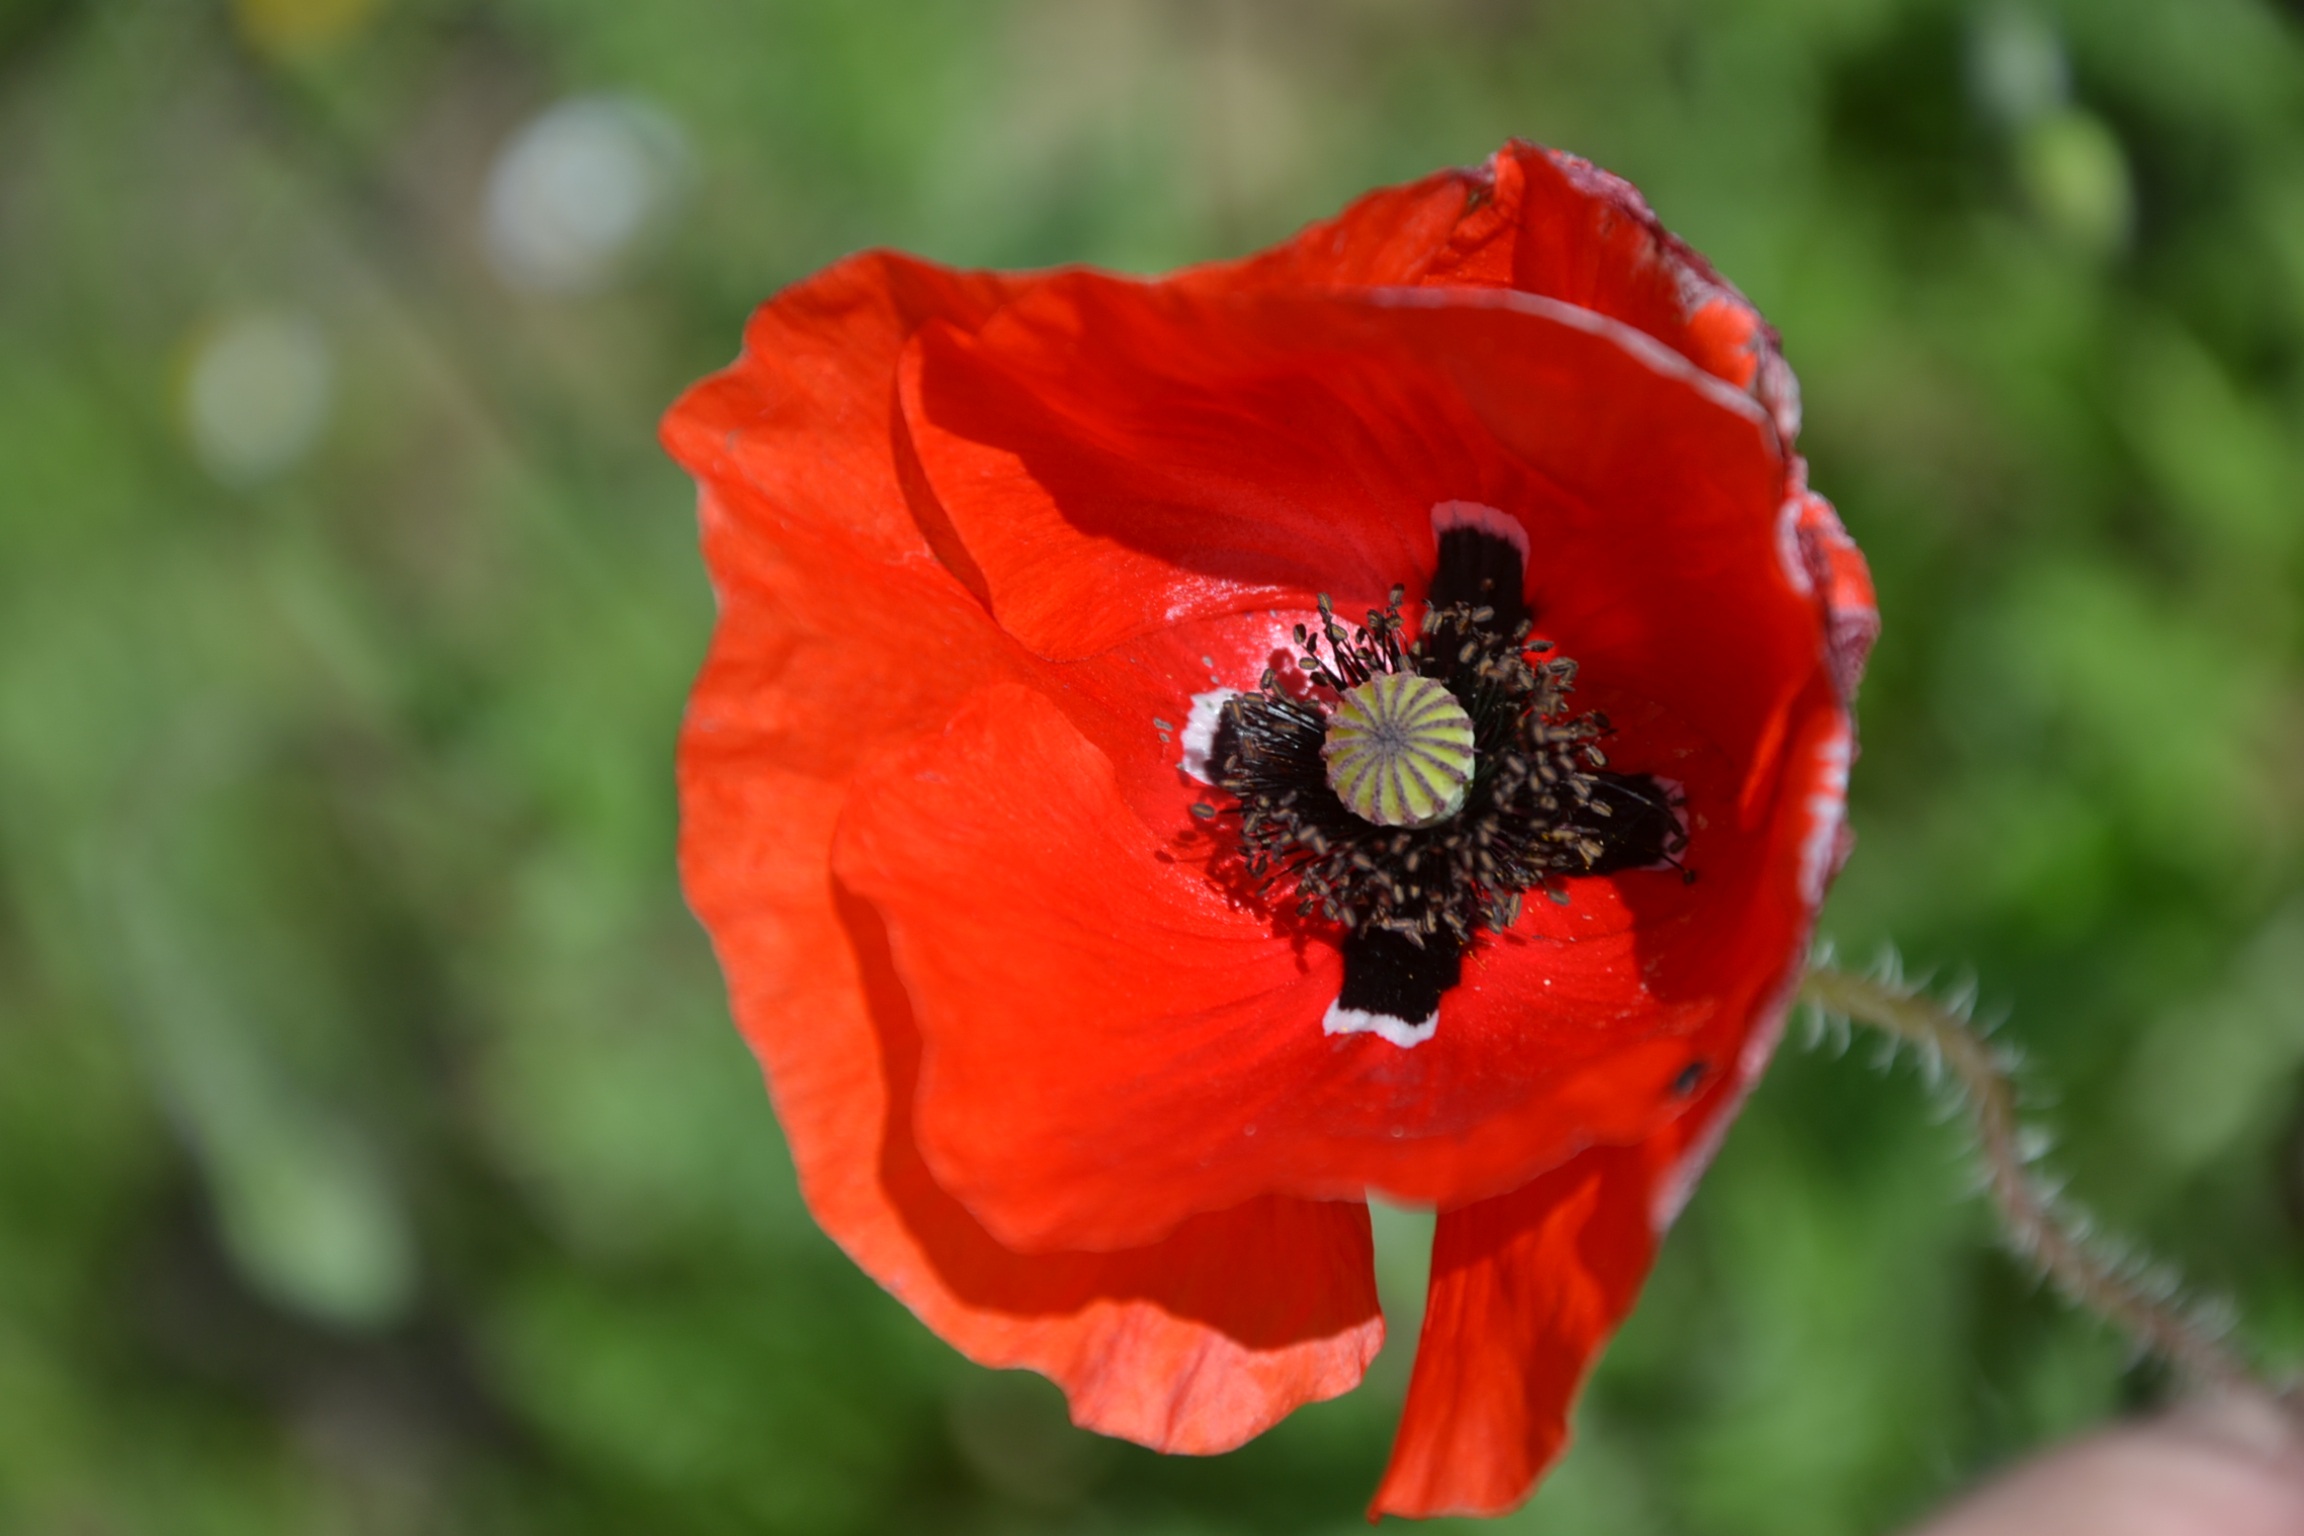
plant, flower, petal, summer, floral, red, color, insect, natural, flora, wildflower, close up, poppy, coquelicot, macro photography, flowering plant, plant stem, land plant, poppy family